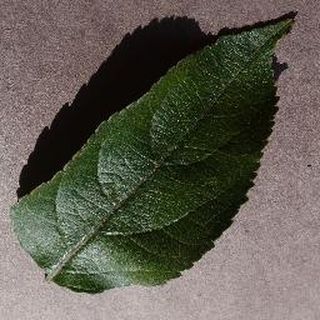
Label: healthy_apple